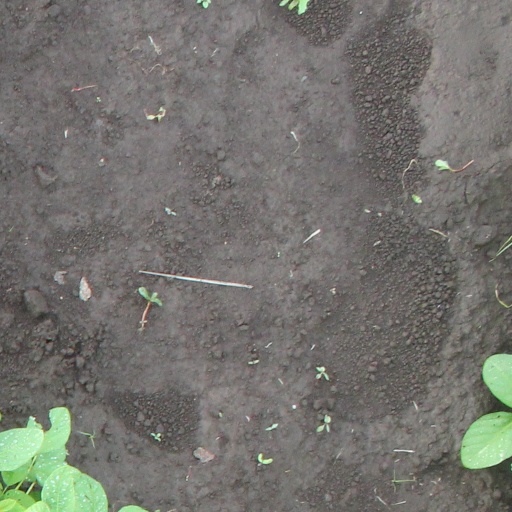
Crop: soybean